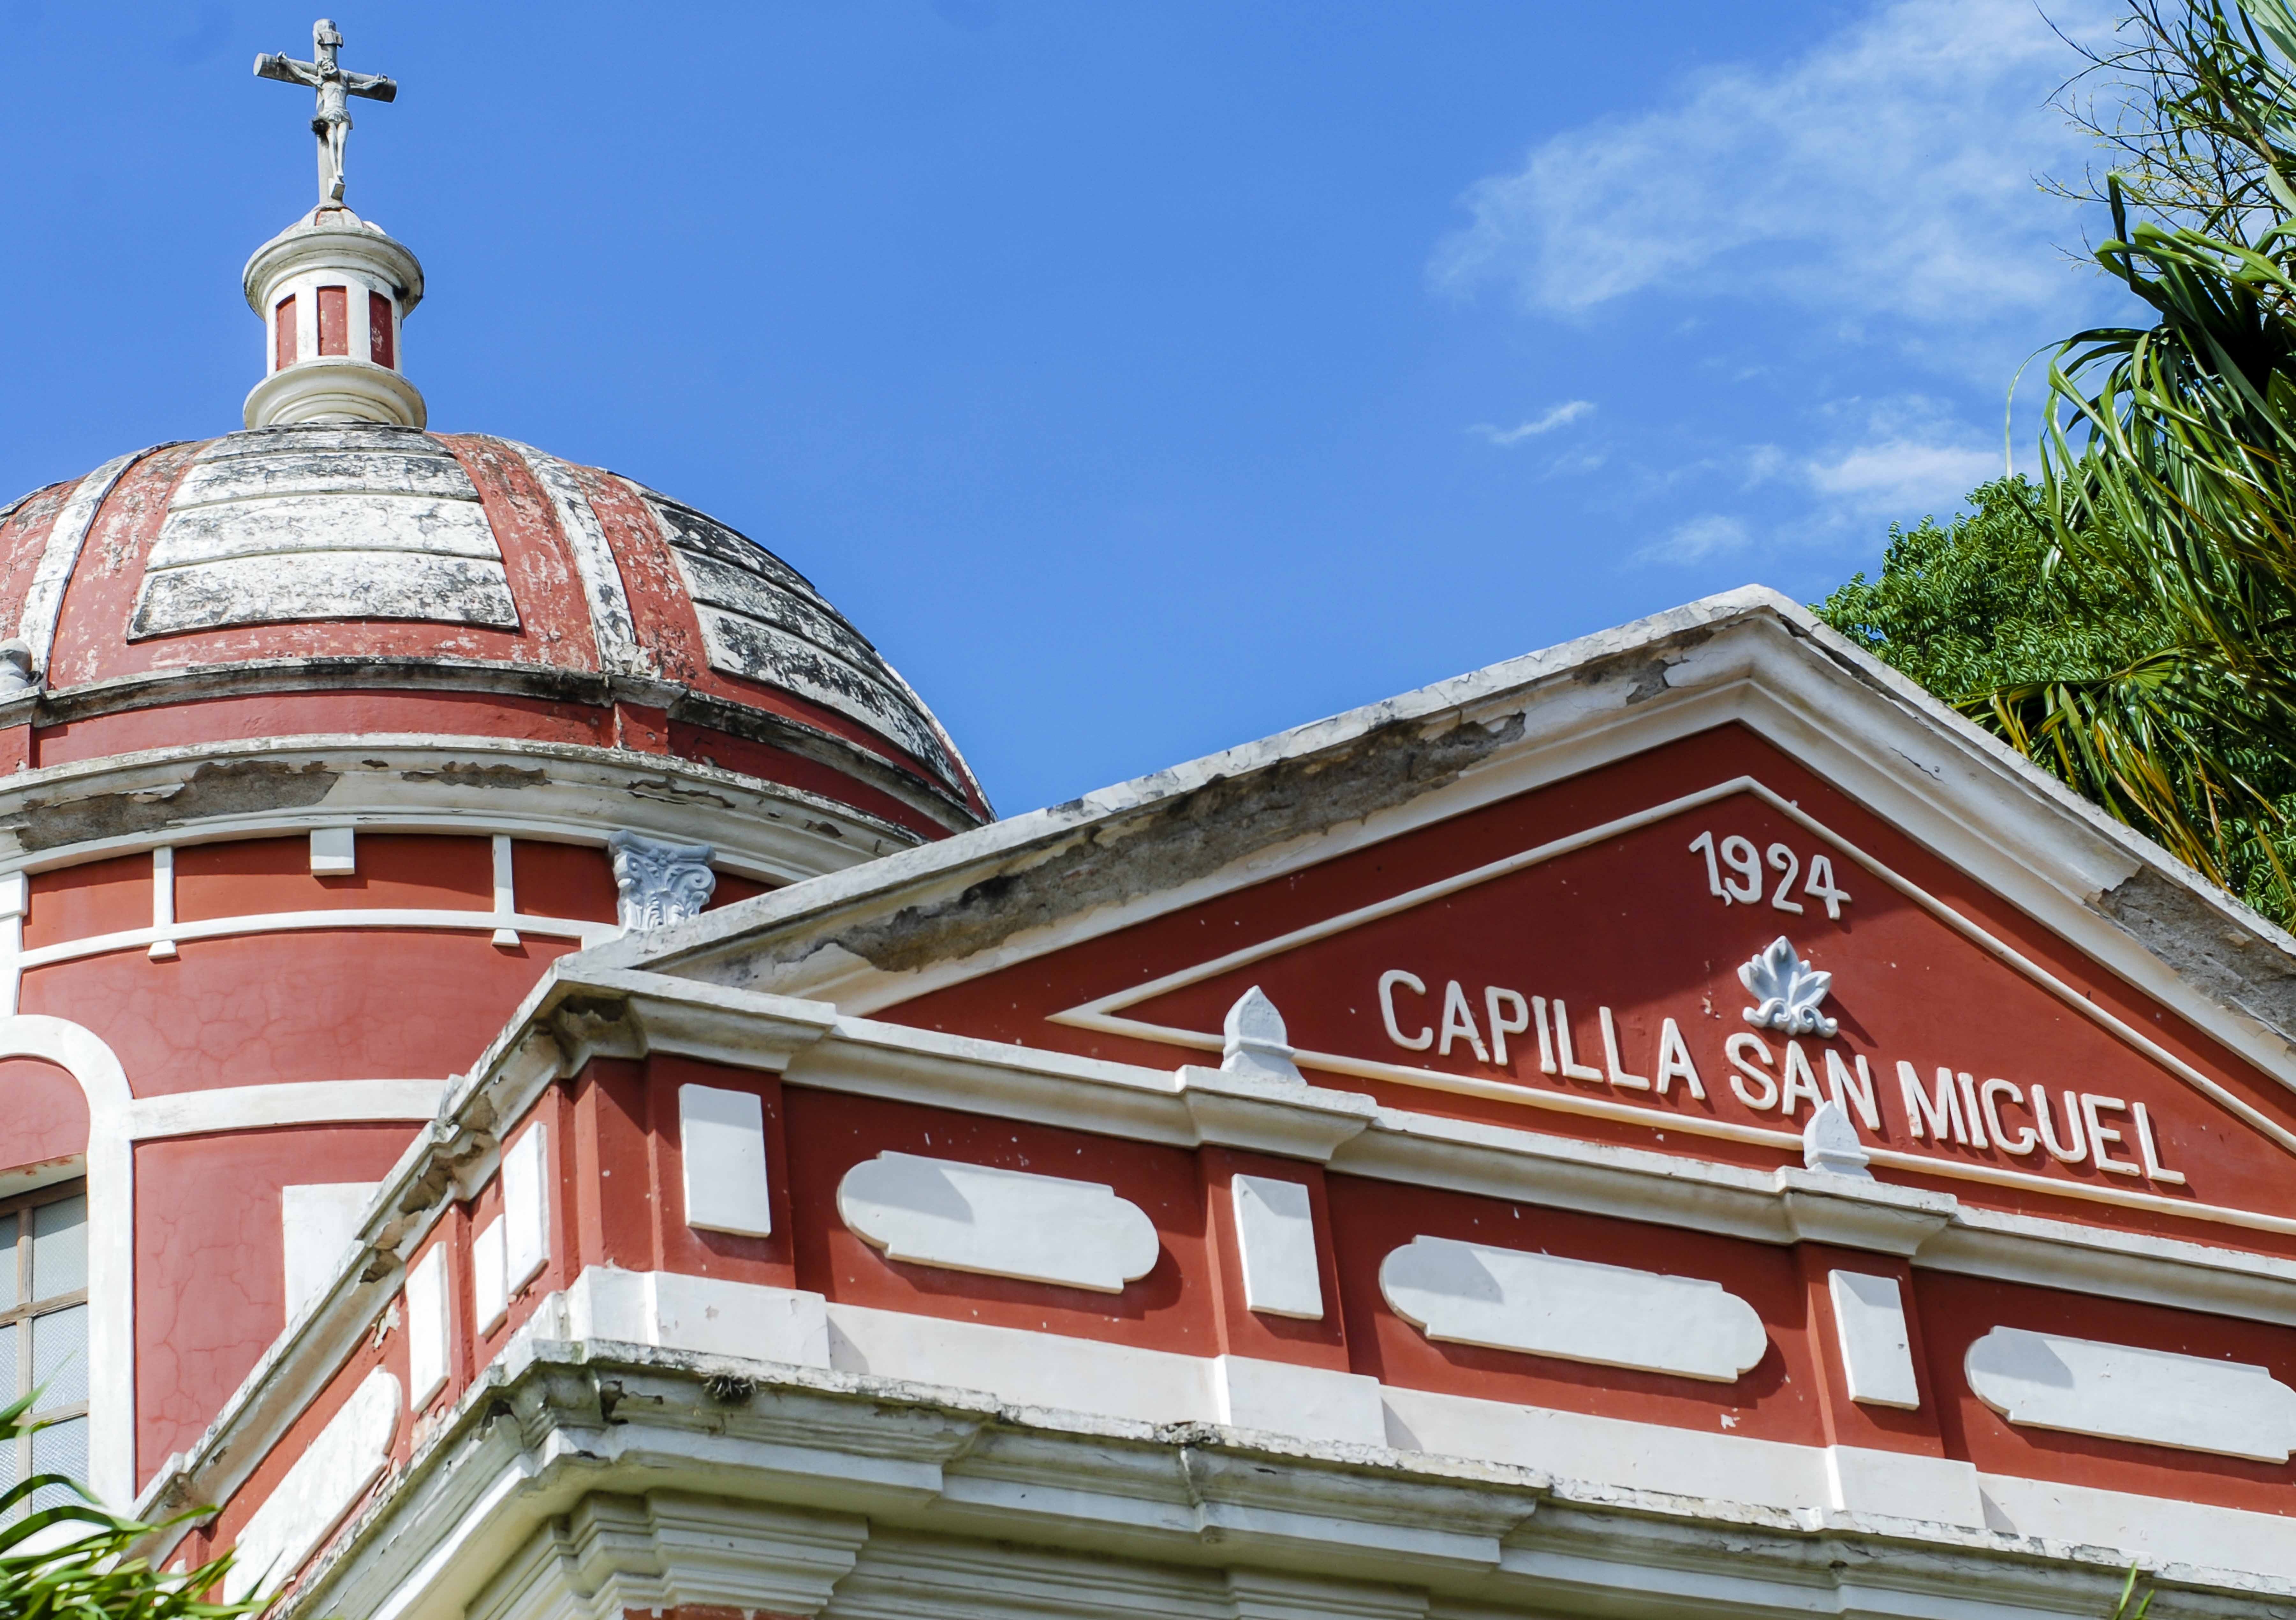
architecture, building, old, tower, landmark, facade, church, place of worship, spiritual, religious, catholic, temple, shrine, easter